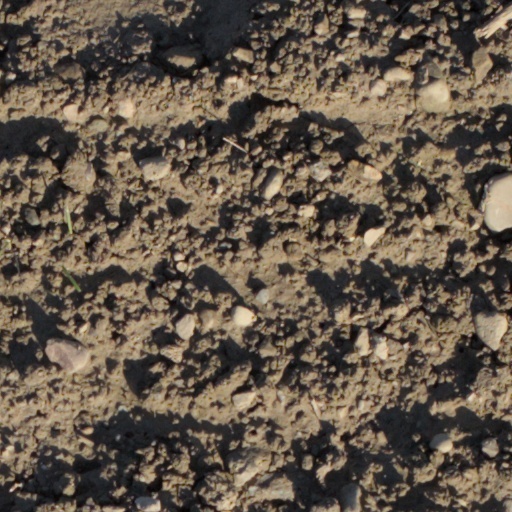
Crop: wheat